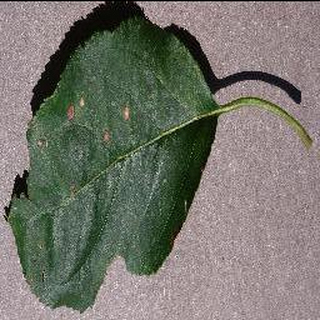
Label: apple_black_rot